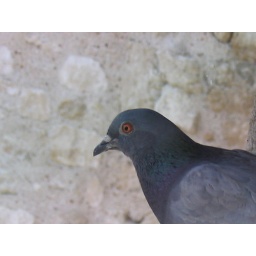
A pigeon near the tower of the Blois Chateau